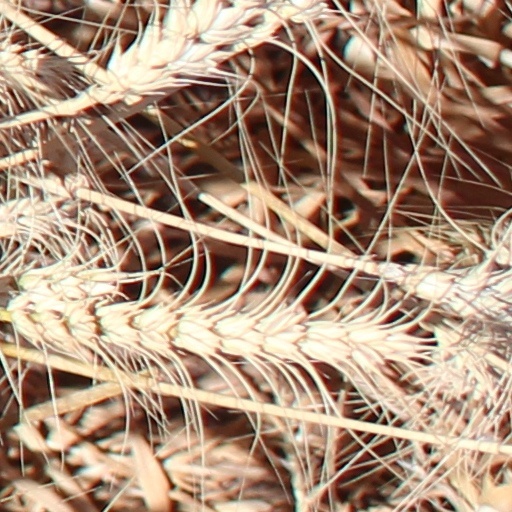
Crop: wheat